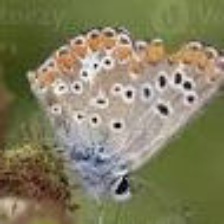
Species: BROWN ARGUS
Butterfly family (ImageNet category): lycaenid_butterfly